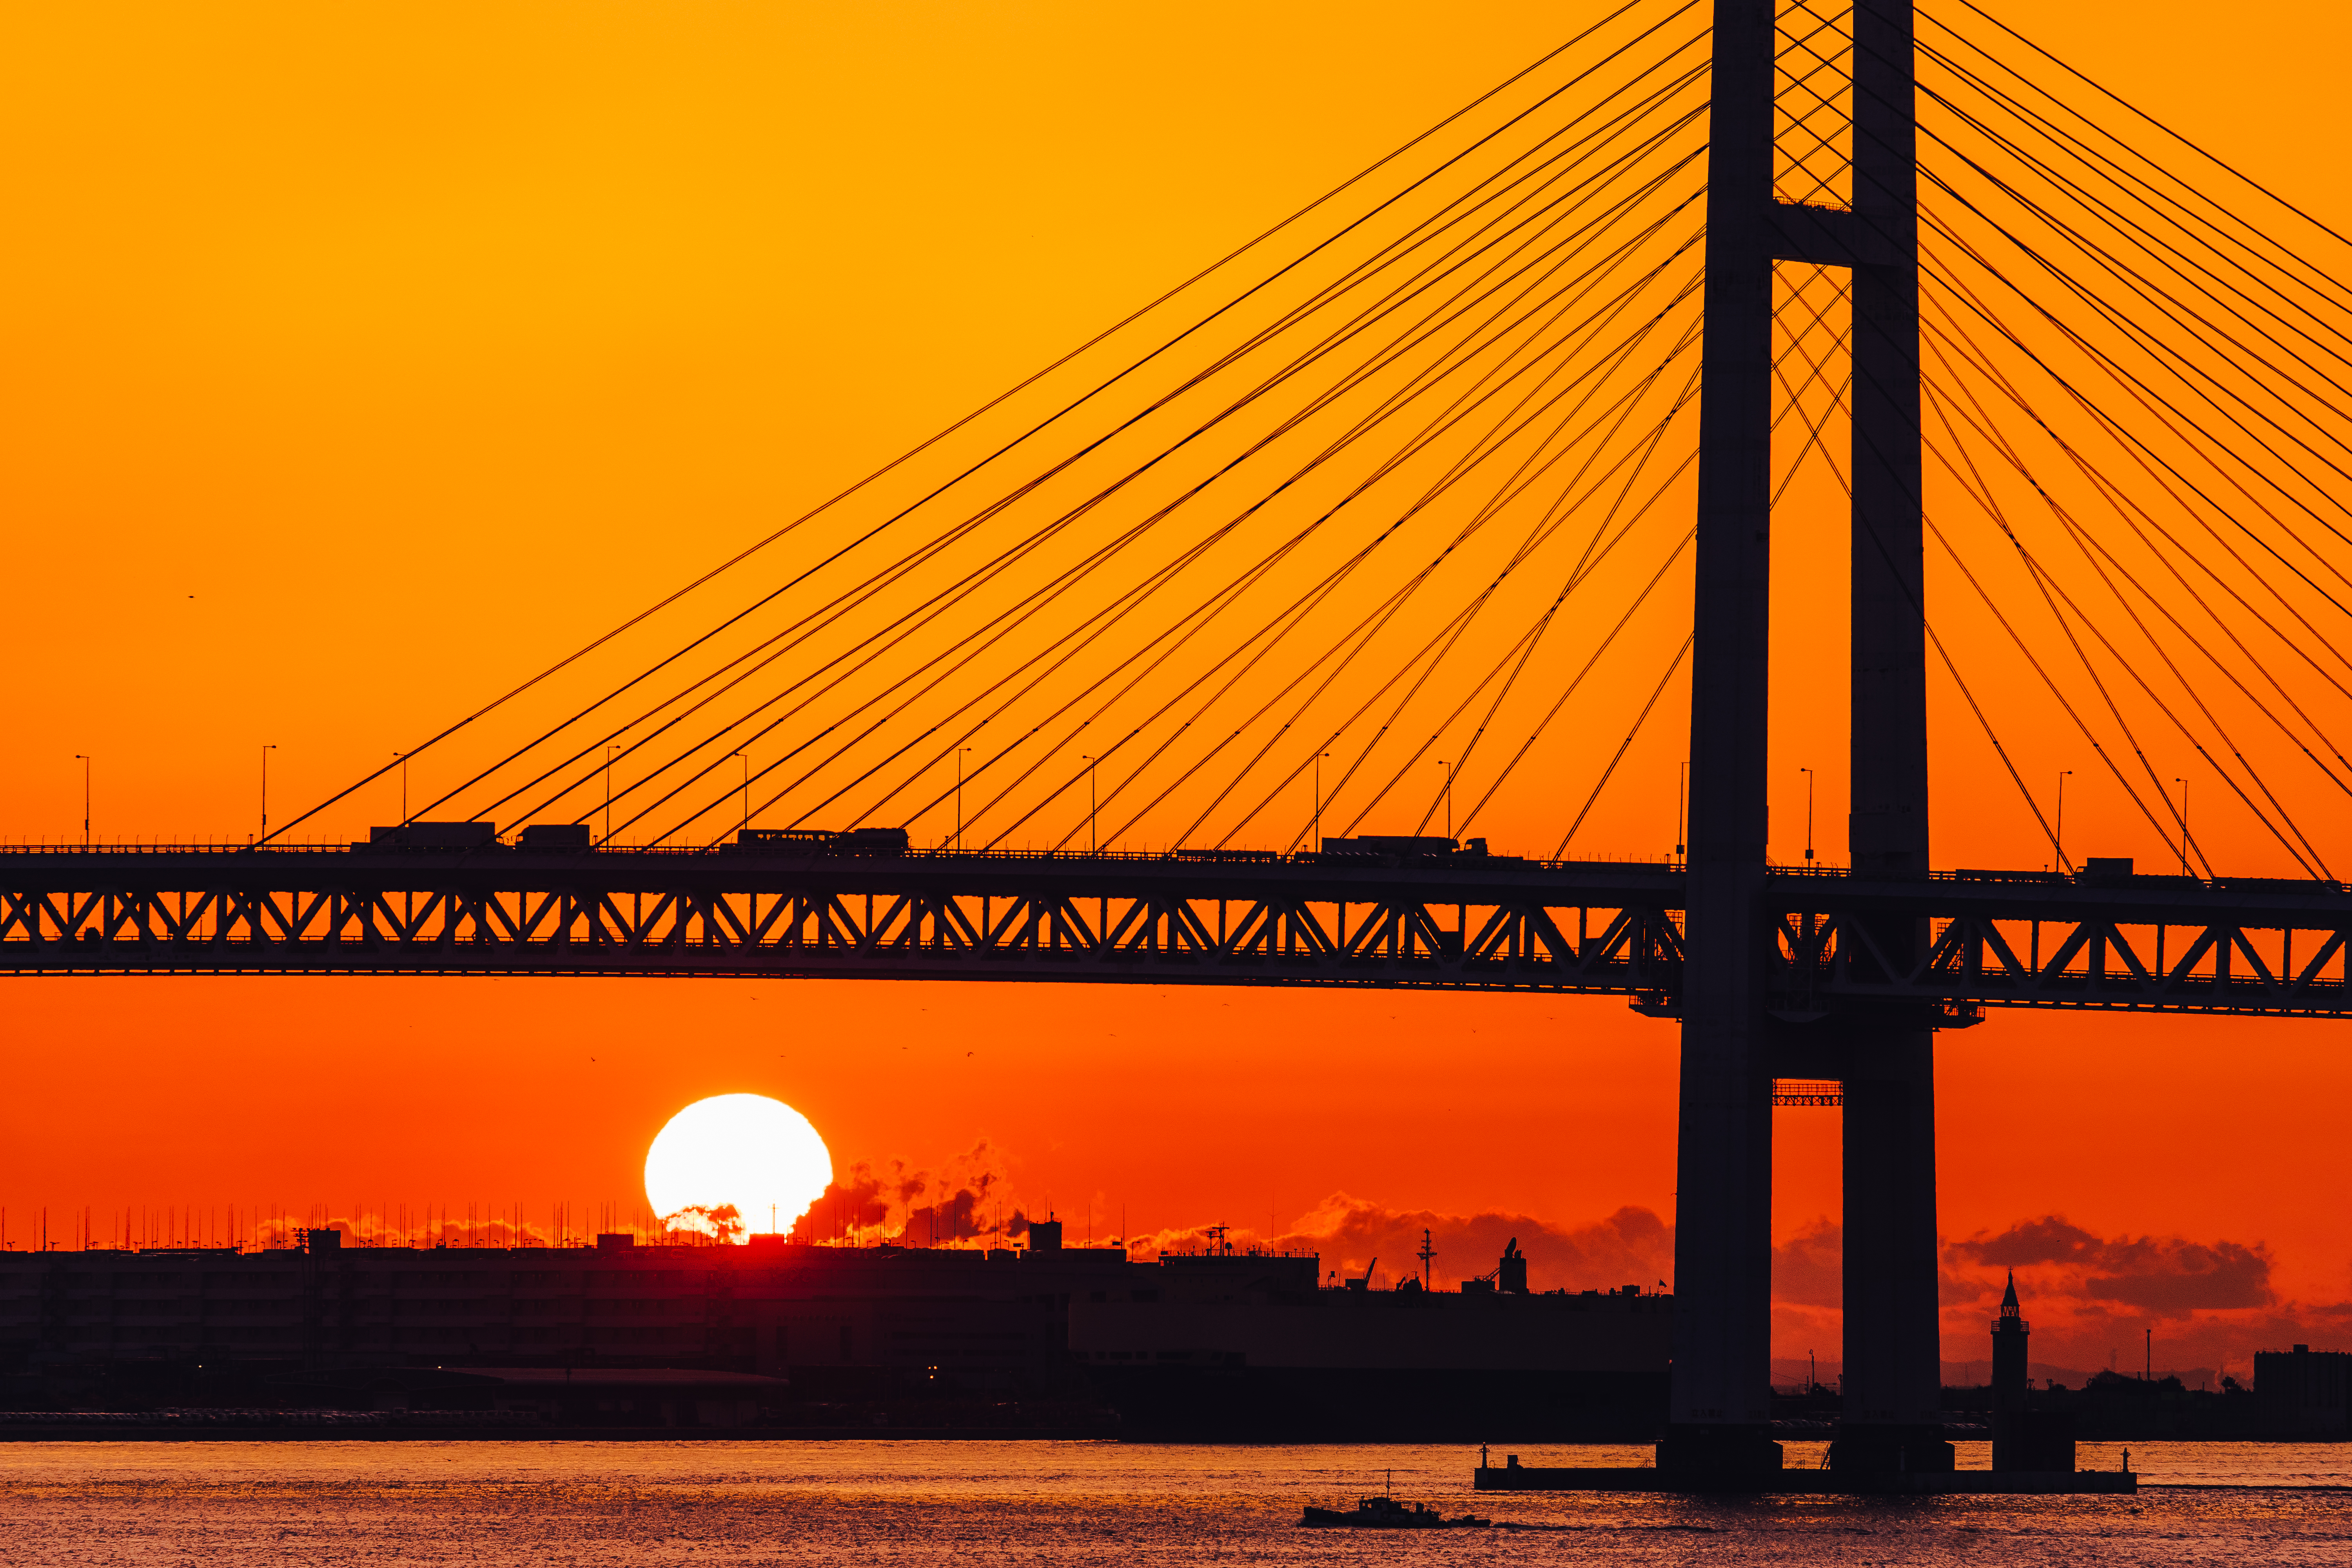
horizon, sun, sunrise, sunset, bridge, skyline, sunlight, morning, dawn, cityscape, dusk, evening, line, landmark, sony, yokohama, ilce7m2, sal70300g, sunrisetime, osanbashipier, yokohamabaybridge, sunriseview, laea3, afterglow, cable stayed bridge, nonbuilding structure